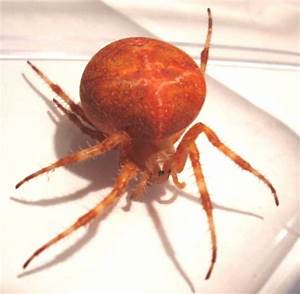
Label: spider